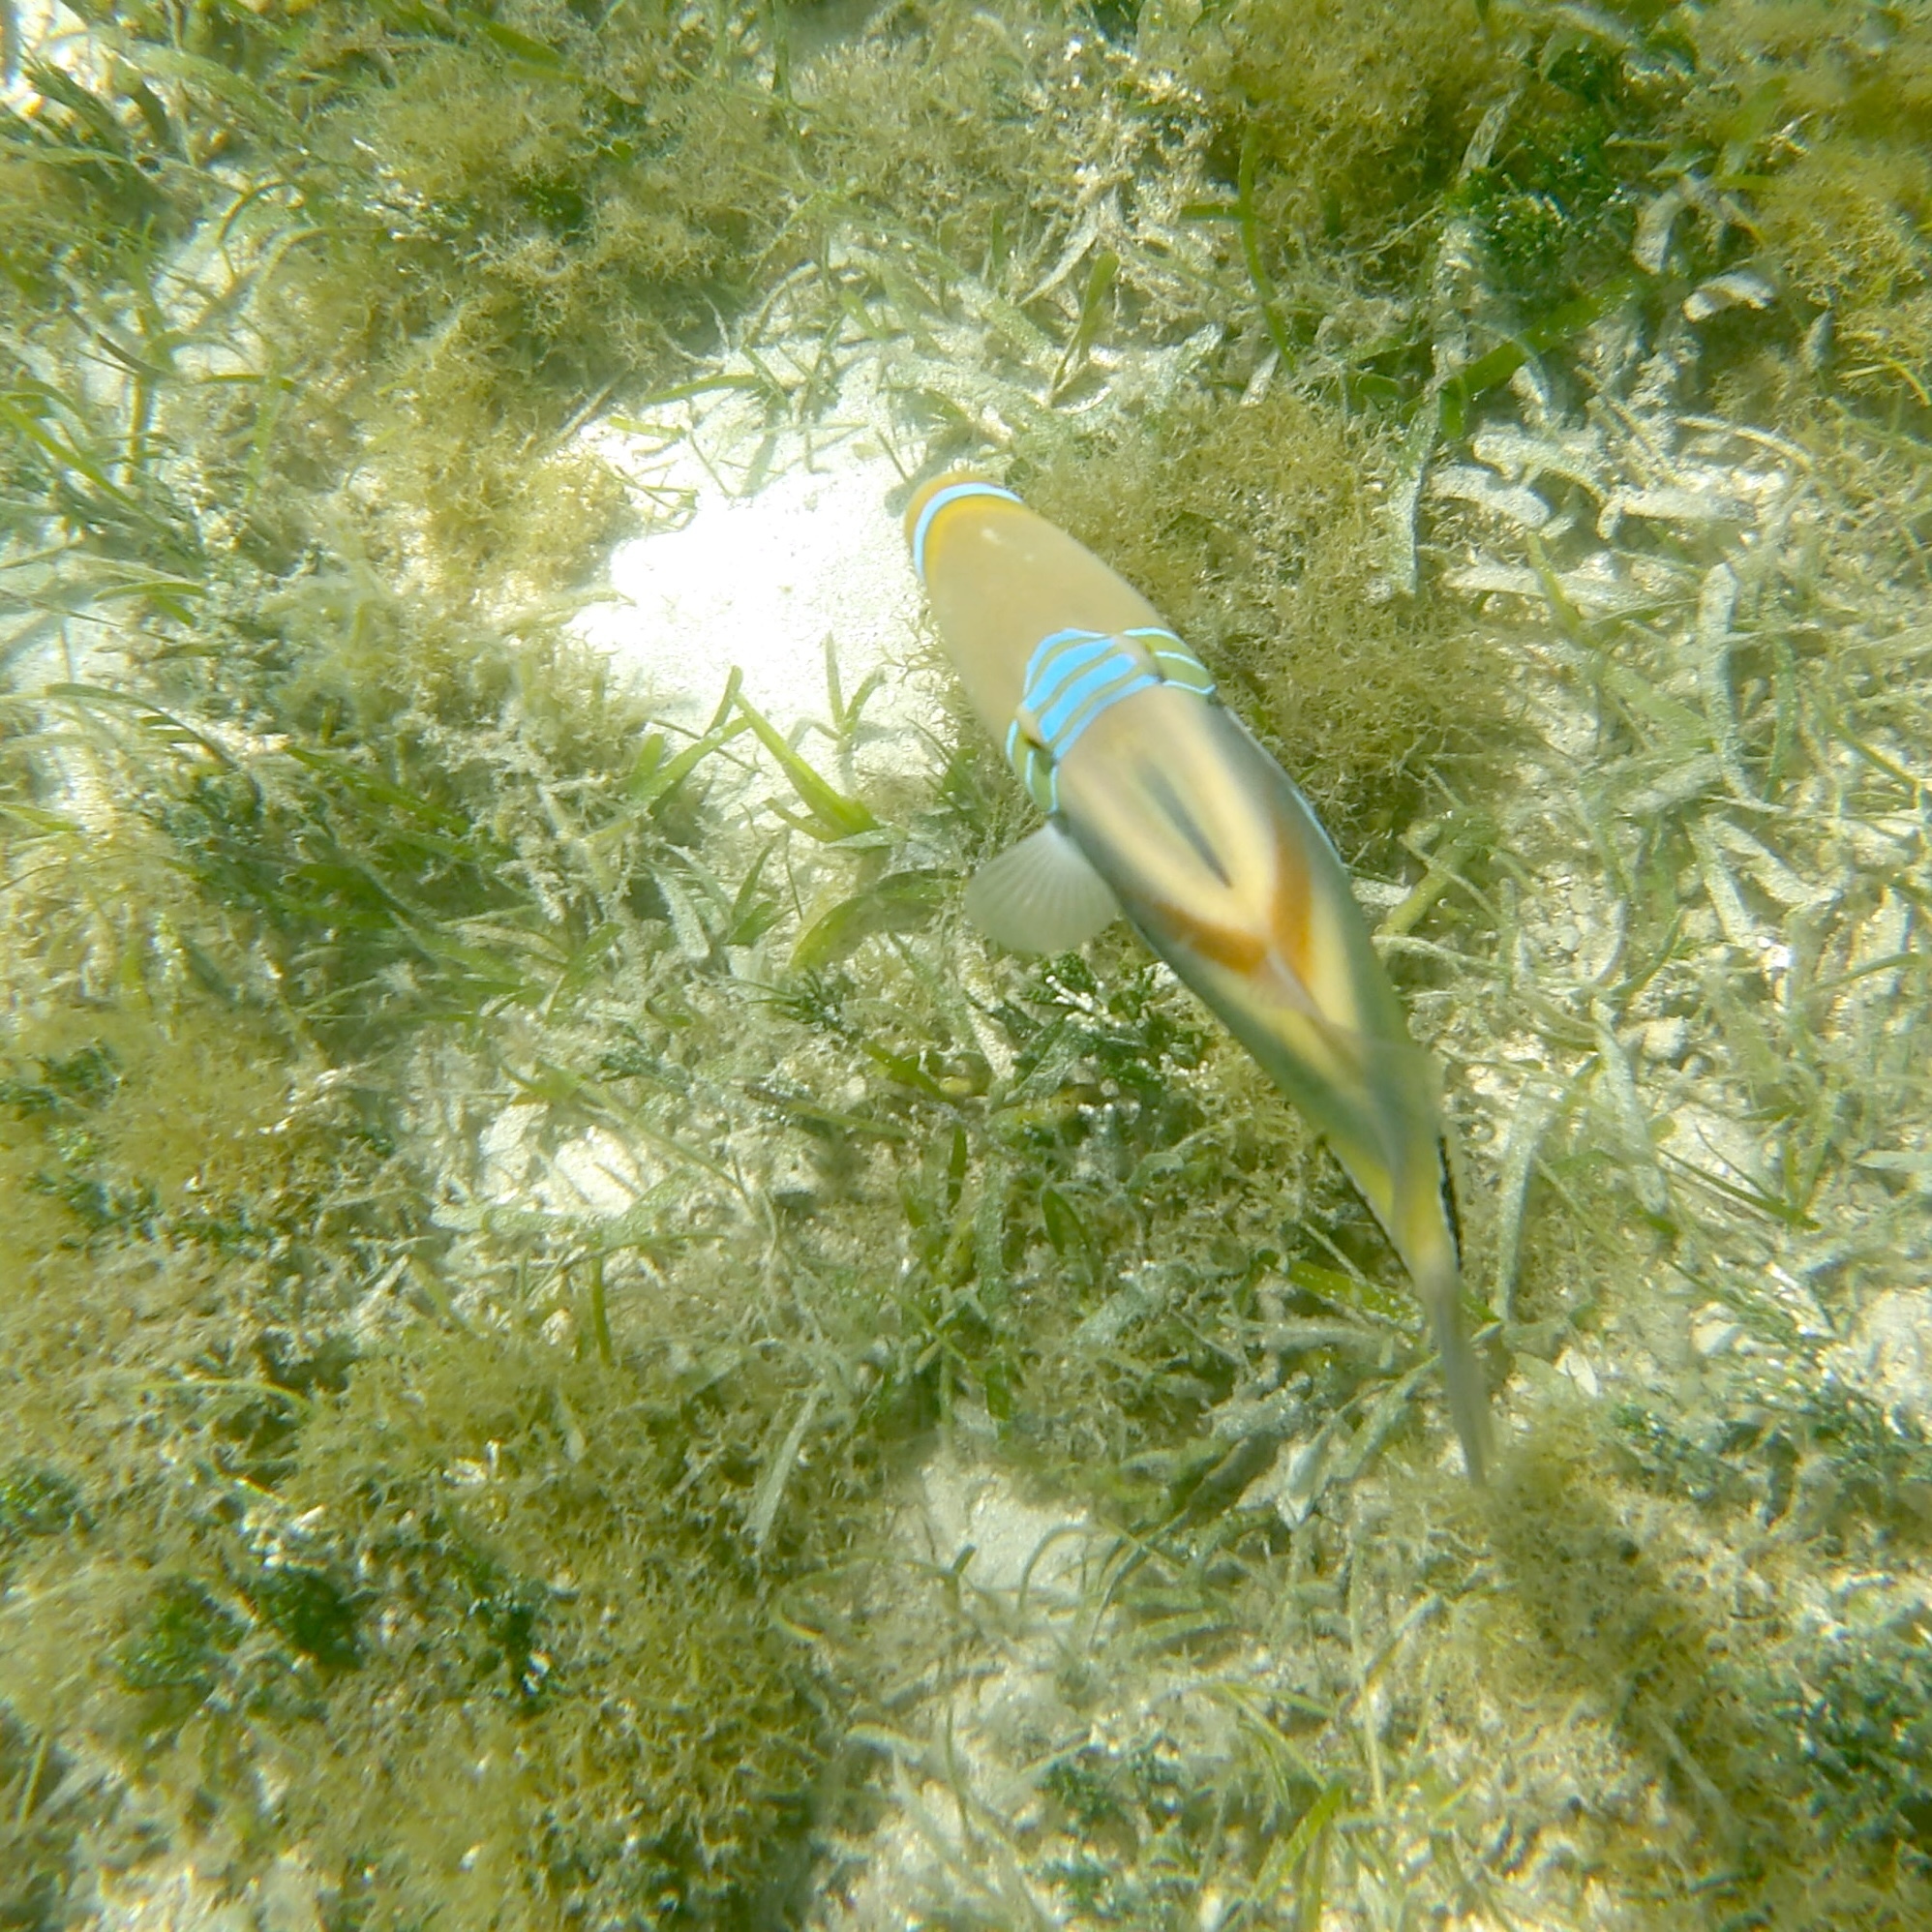
Rhinecanthus aculeatus (Lagoon Triggerfish)